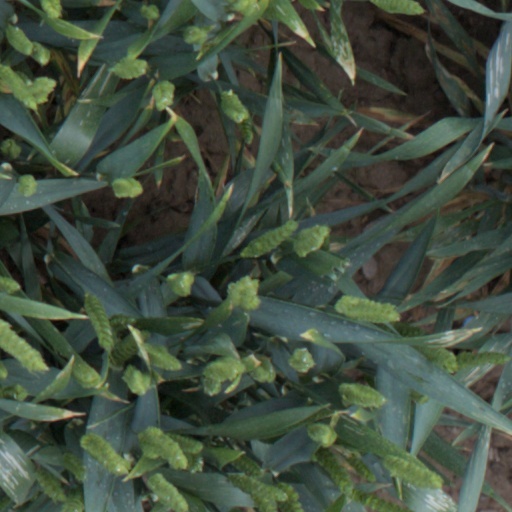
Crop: wheat